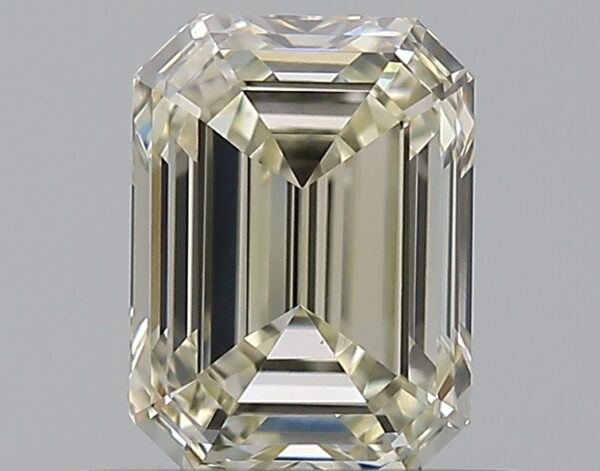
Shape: emerald
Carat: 0.72
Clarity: VS2
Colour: N
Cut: EX
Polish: EX
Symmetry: VG
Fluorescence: ST
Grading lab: GIA
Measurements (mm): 5.86 x 4.29 x 2.92